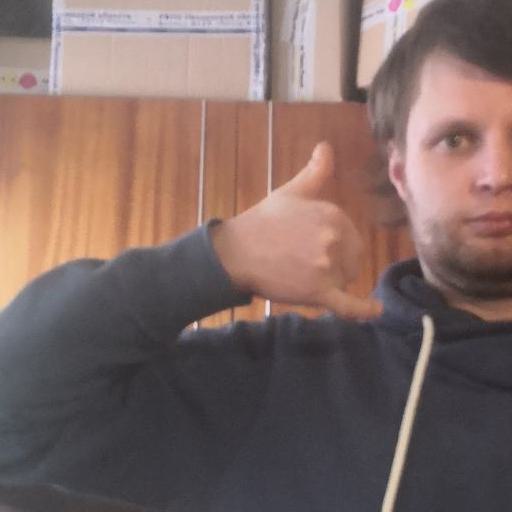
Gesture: call